Normanhurst School, Ashfield

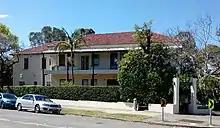
The former main building of the Normanhurst School in 2018.

The Normanhurst School was established in 1882 by Ellen Clarke, who was an English national. Clarke was principal of the school from its founding in 1882 to 1893. In 1884, her sister Marian Clarke arrived in Australia from England to join the faculty, and founded Abbotsleigh the following year.